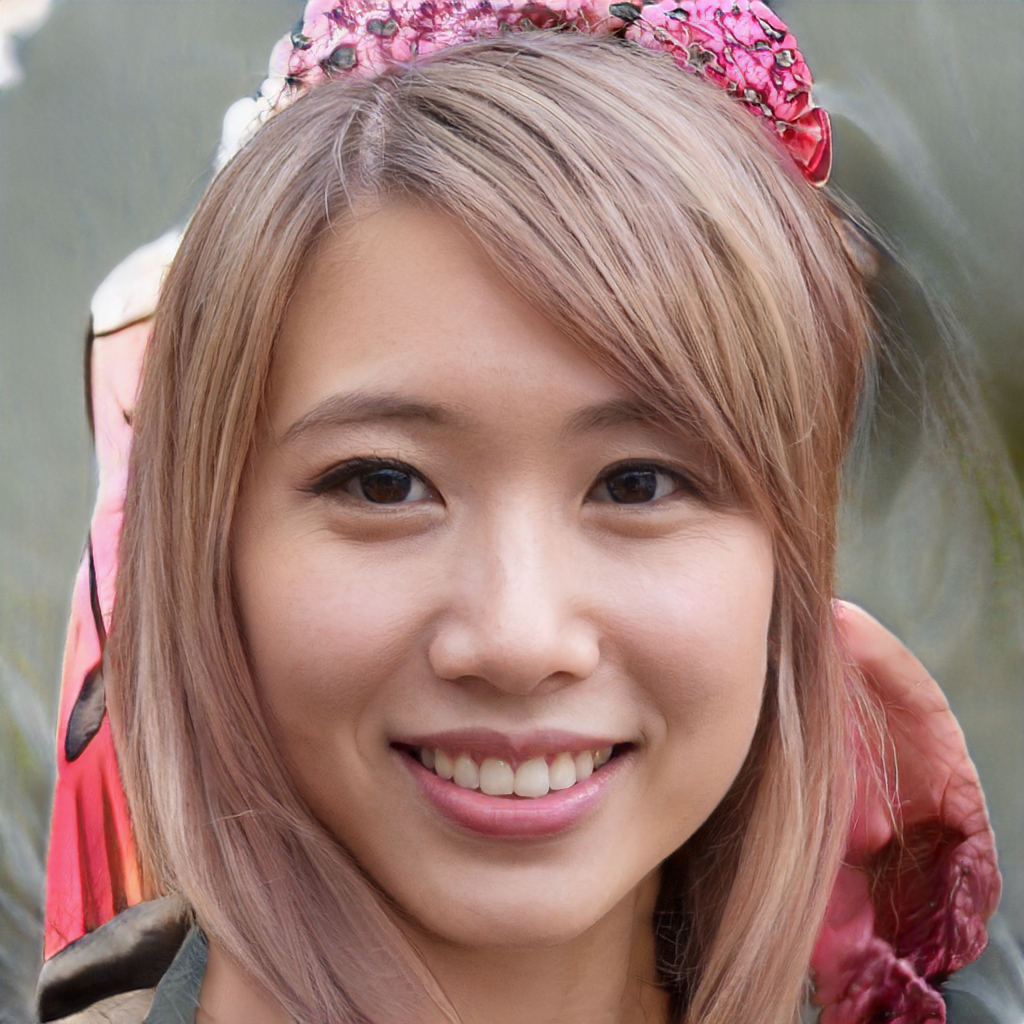
Label: Colored